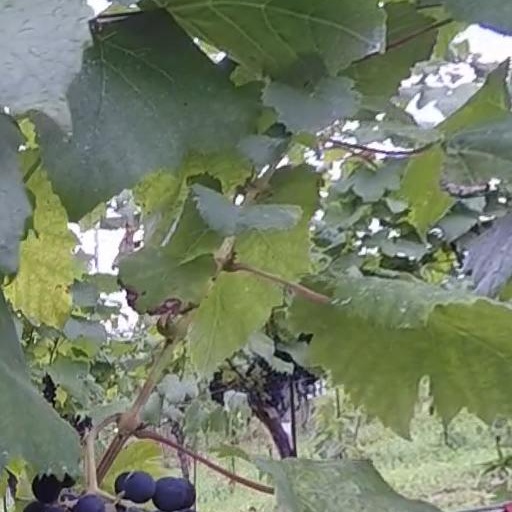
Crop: grape